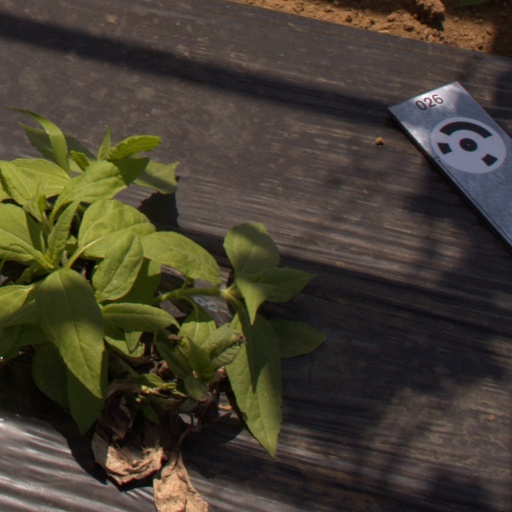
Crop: Jerusalem artichoke